Spectre (DC Comics character)

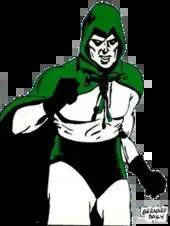
Jim Corrigan as the Spectre, as depicted in the character's debut in "More Fun Comics" #52 (February 1940). Art by Bernard Baily.

The Spectre debuted in "More Fun Comics" #52 (February 1940) when hard-boiled cop Jim Corrigan, on his way with his fiancée Clarice to their engagement party, is murdered by thugs who stuff him into a barrel filled with cement, which is then thrown into a body of water. Corrigan's spirit is refused entrance into the afterlife, and is instead sent back to Earth by an entity referred to only as "the Voice" to eliminate evil.